Medway watermills (upper tributaries)

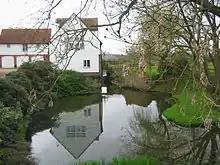
The house converted mill.

This corn mill was a brick building, built in the nineteenth century. It had an overshot waterwheel by Warren of Hawkhurst, which had been removed by 1940. The building remains, devoid of machinery.